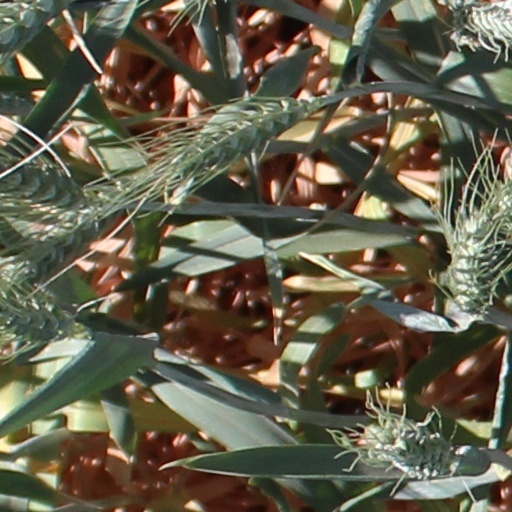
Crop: wheat